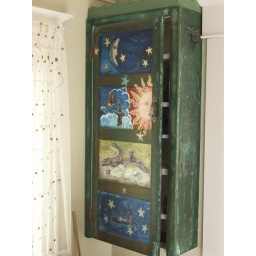
Cool cabinet in kitchen